Answer in natural language. Which object is closer to black modern armchair (highlighted by a red box), black chair with round backrest (highlighted by a blue box) or modern brown dresser with six drawers (highlighted by a green box)? Choose between the following options: black chair with round backrest (highlighted by a blue box) or modern brown dresser with six drawers (highlighted by a green box)
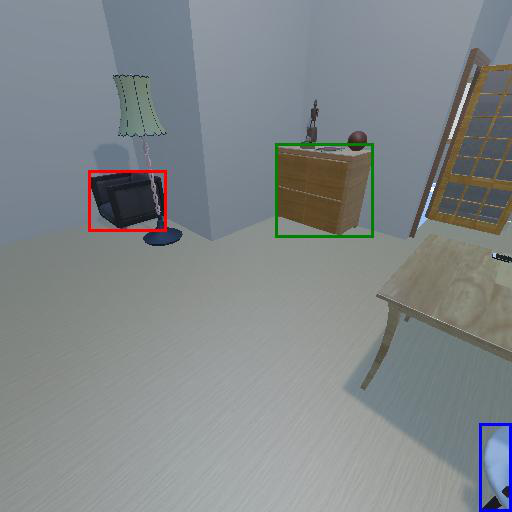
<answer>modern brown dresser with six drawers (highlighted by a green box)</answer>